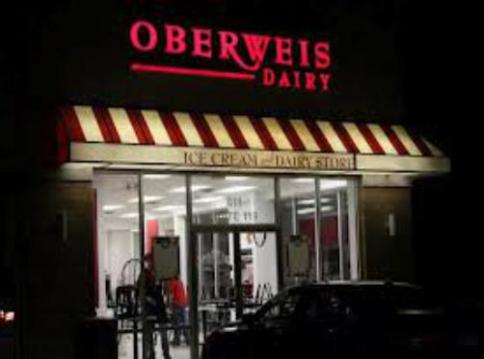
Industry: Food